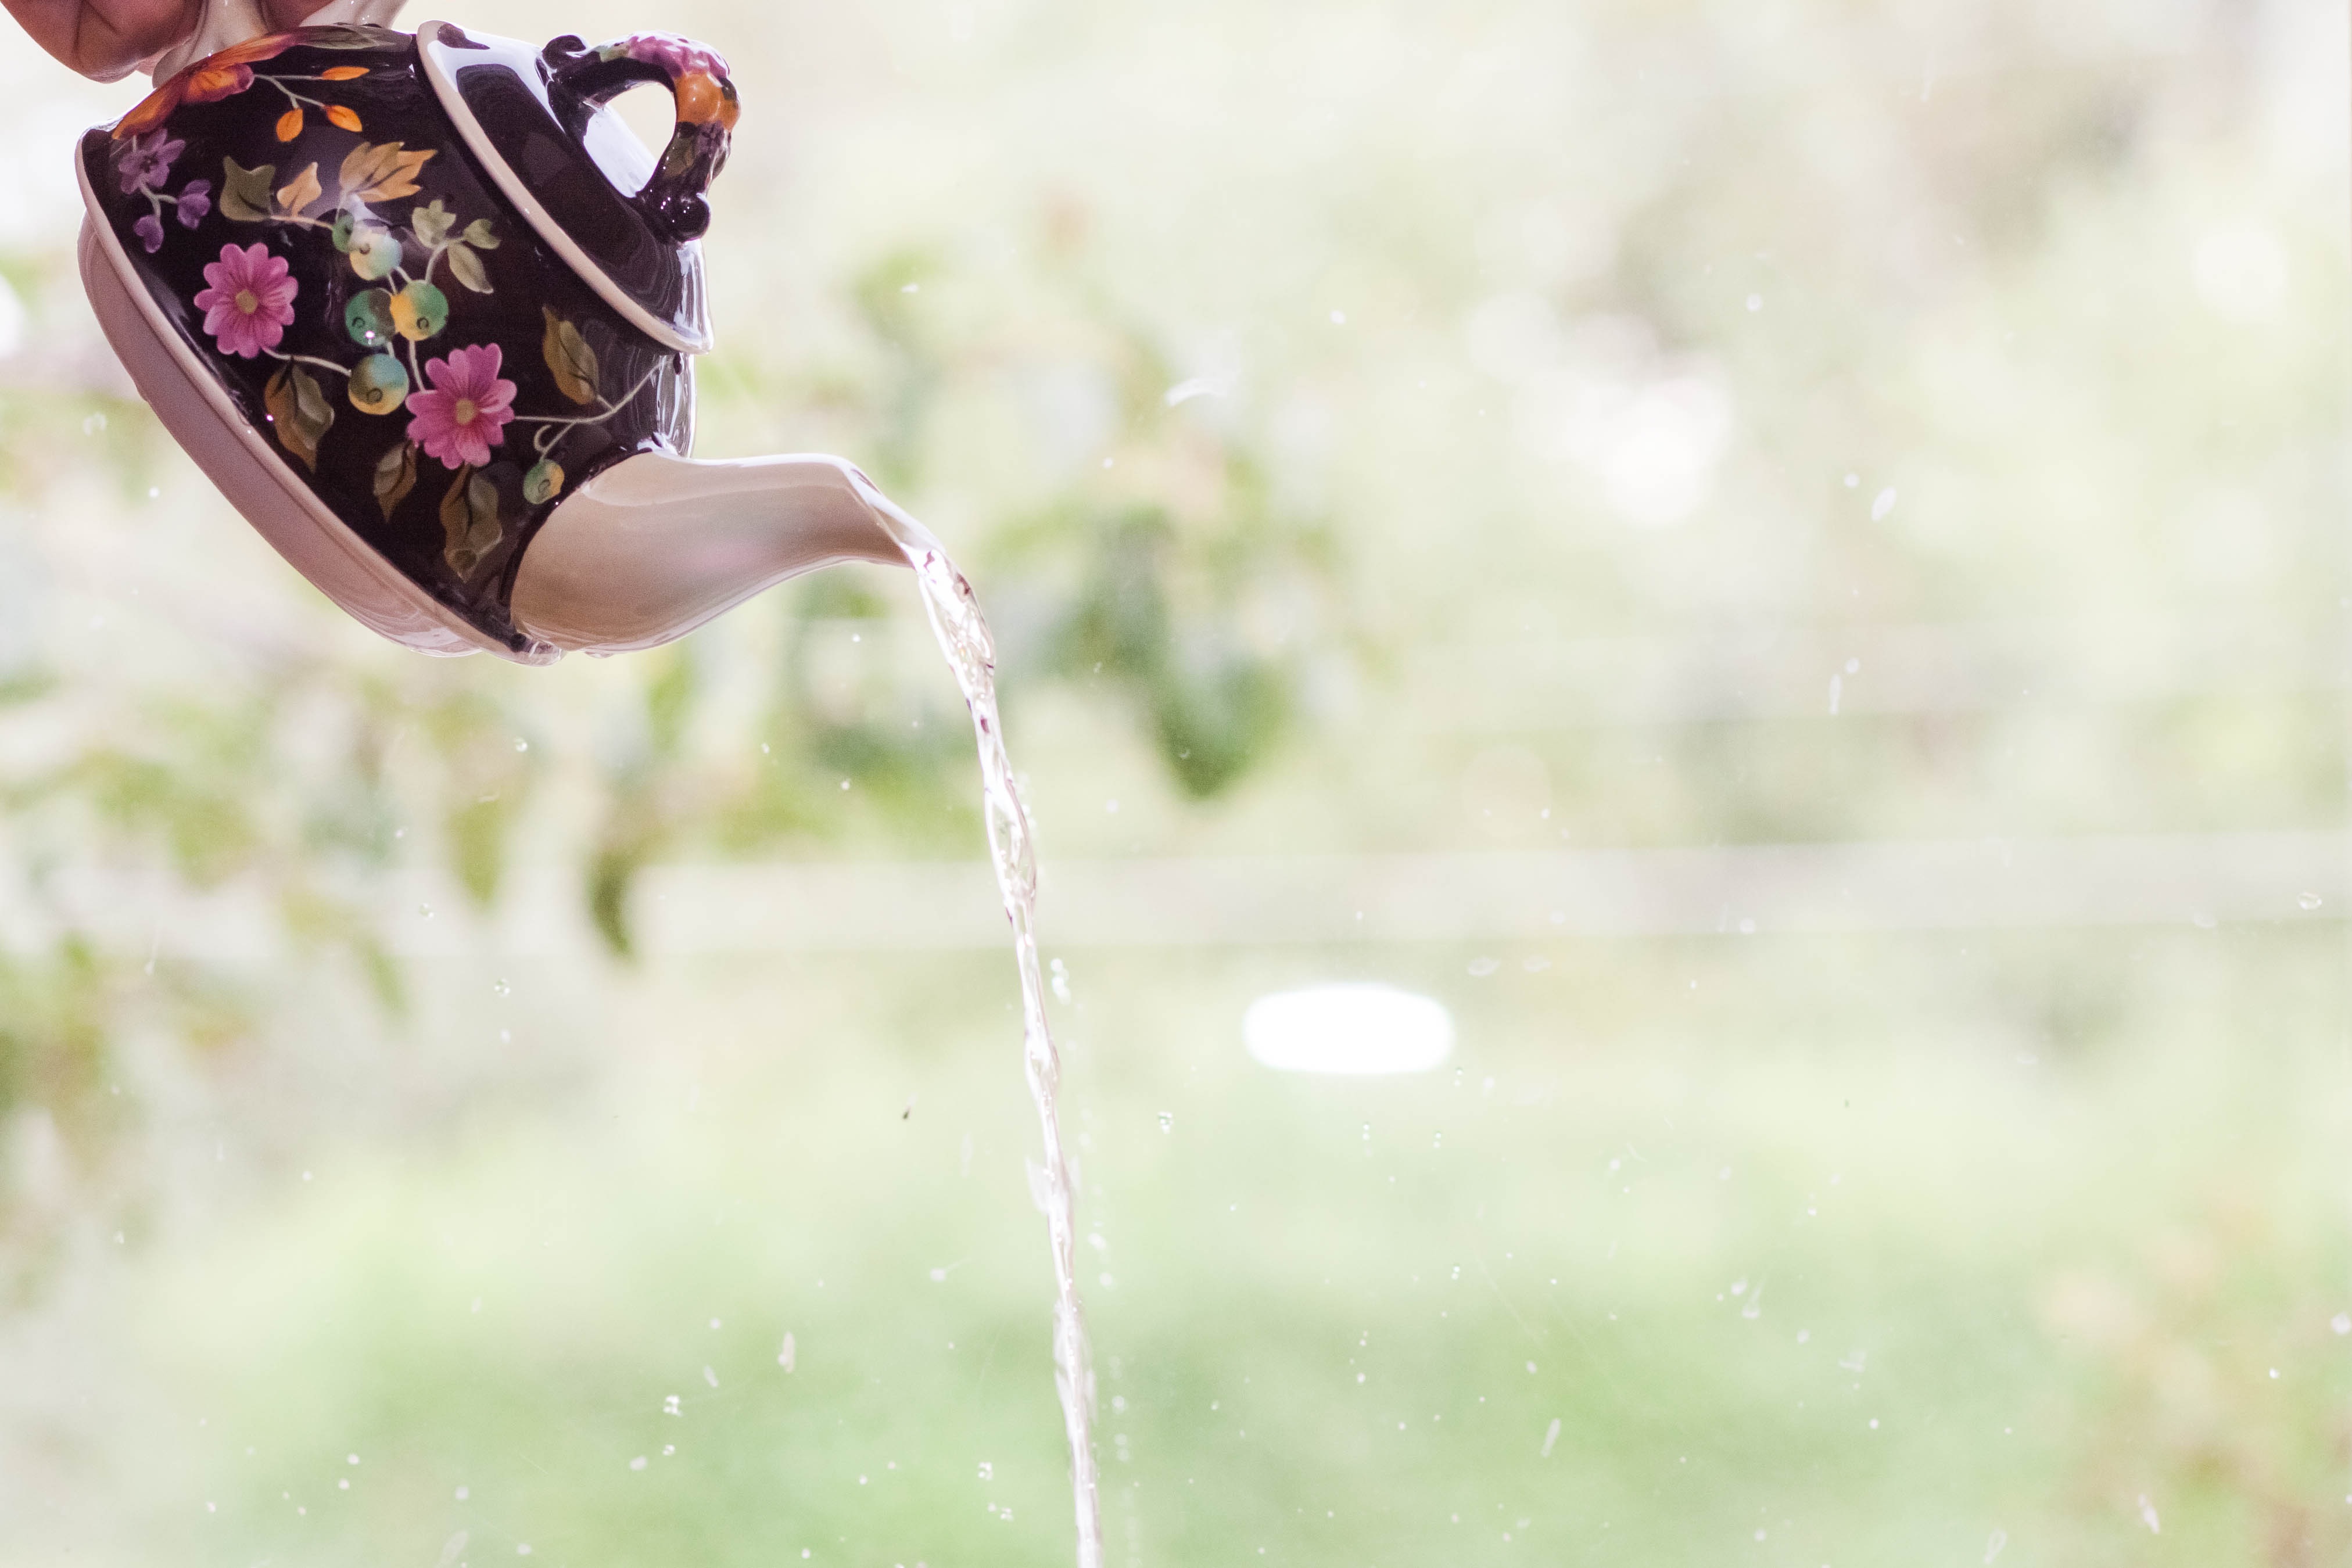
water, grass, liquid, tea, morning, leaf, flower, teapot, green, kitchen, beverage, drink, heat, handle, pouring, close up, caffeine, hot, domestic, porcelain, spout, elegance, dripping, macro photography, running water